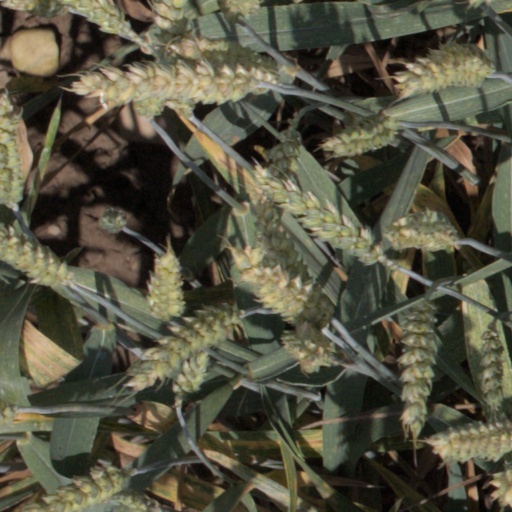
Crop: wheat